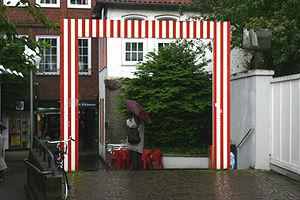
La liste suivante recense les œuvres de Daniel Buren. La majeure partie de celles-ci sont des travaux in situ éphémères.